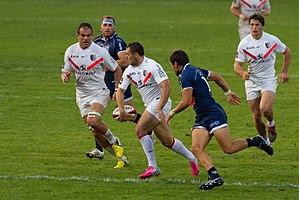
Lionel Beauxis effectue une passe chistera à destination de Grégory Lamboley
Grégory Lamboley, né le 12 janvier 1982 à Paris, est un joueur de rugby à XV français évoluant au poste de deuxième ligne, troisième ligne centre ou troisième ligne aile. Il a évolué au Stade toulousain pendant 17 ans, et en équipe de France, avant de finir sa carrière au sein de l'effectif du Stade rochelais.